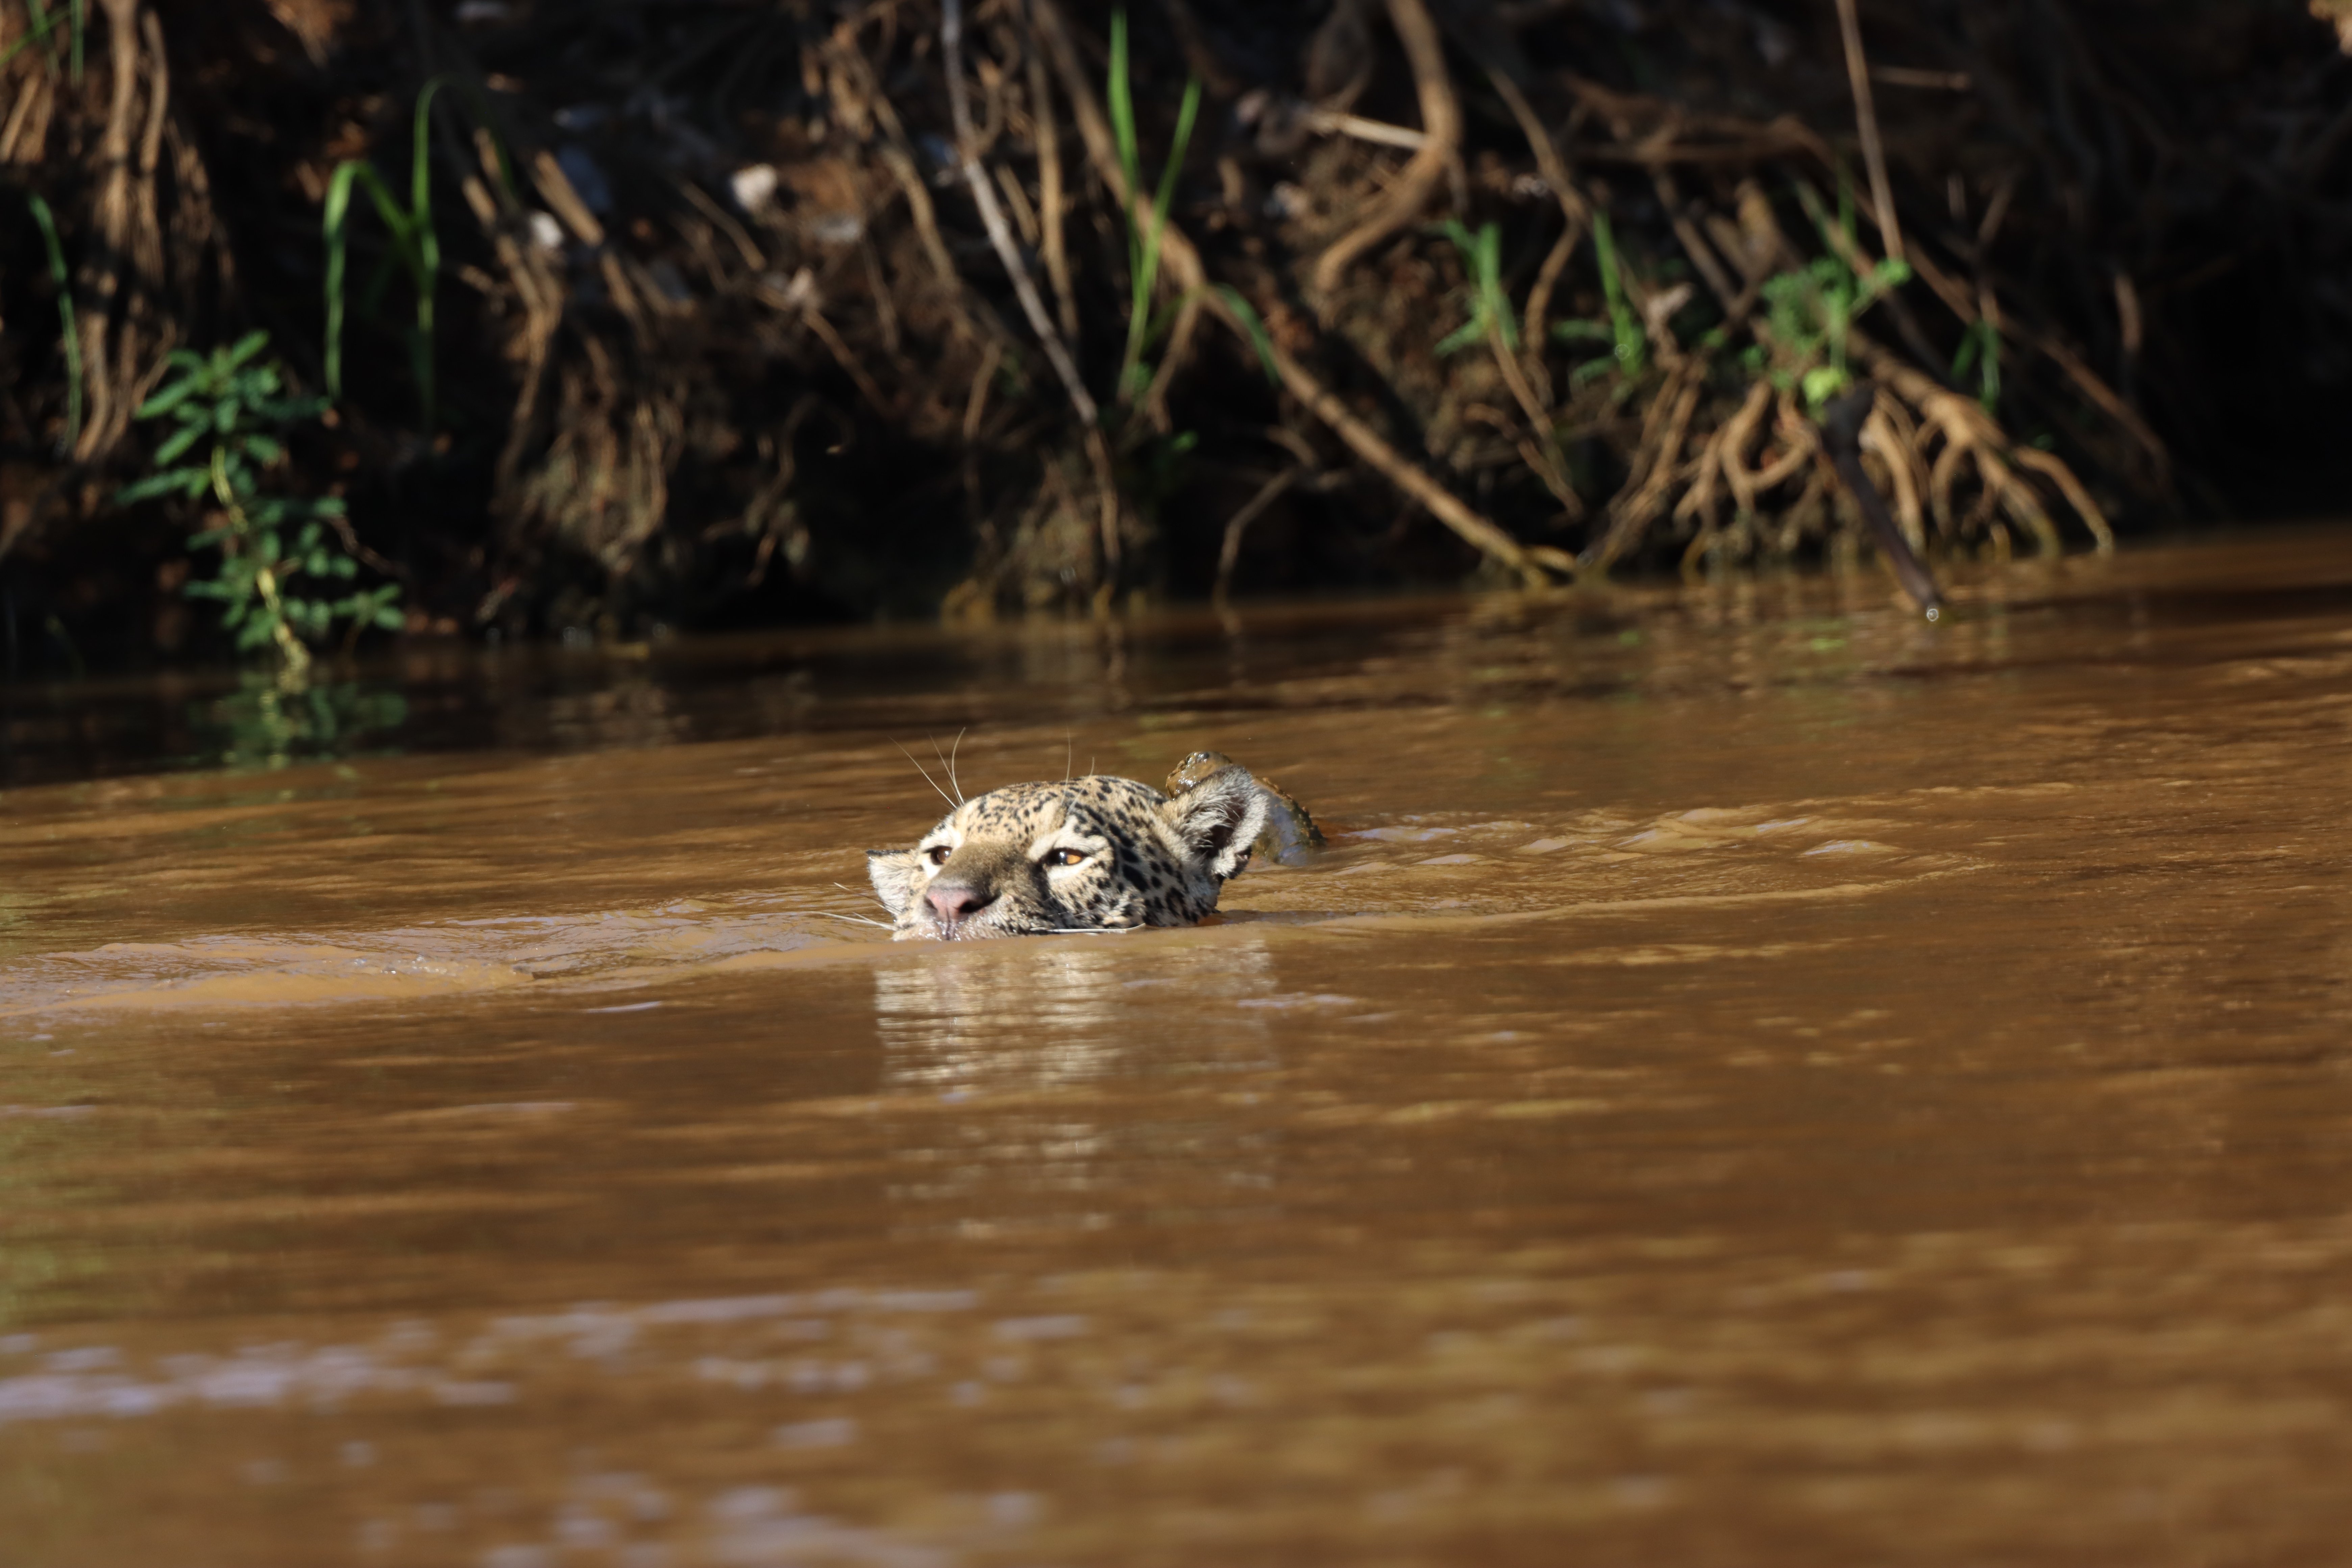
Jaguar: Marcela